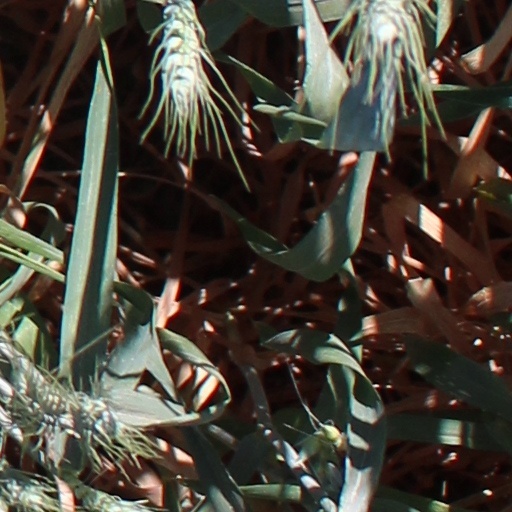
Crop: wheat